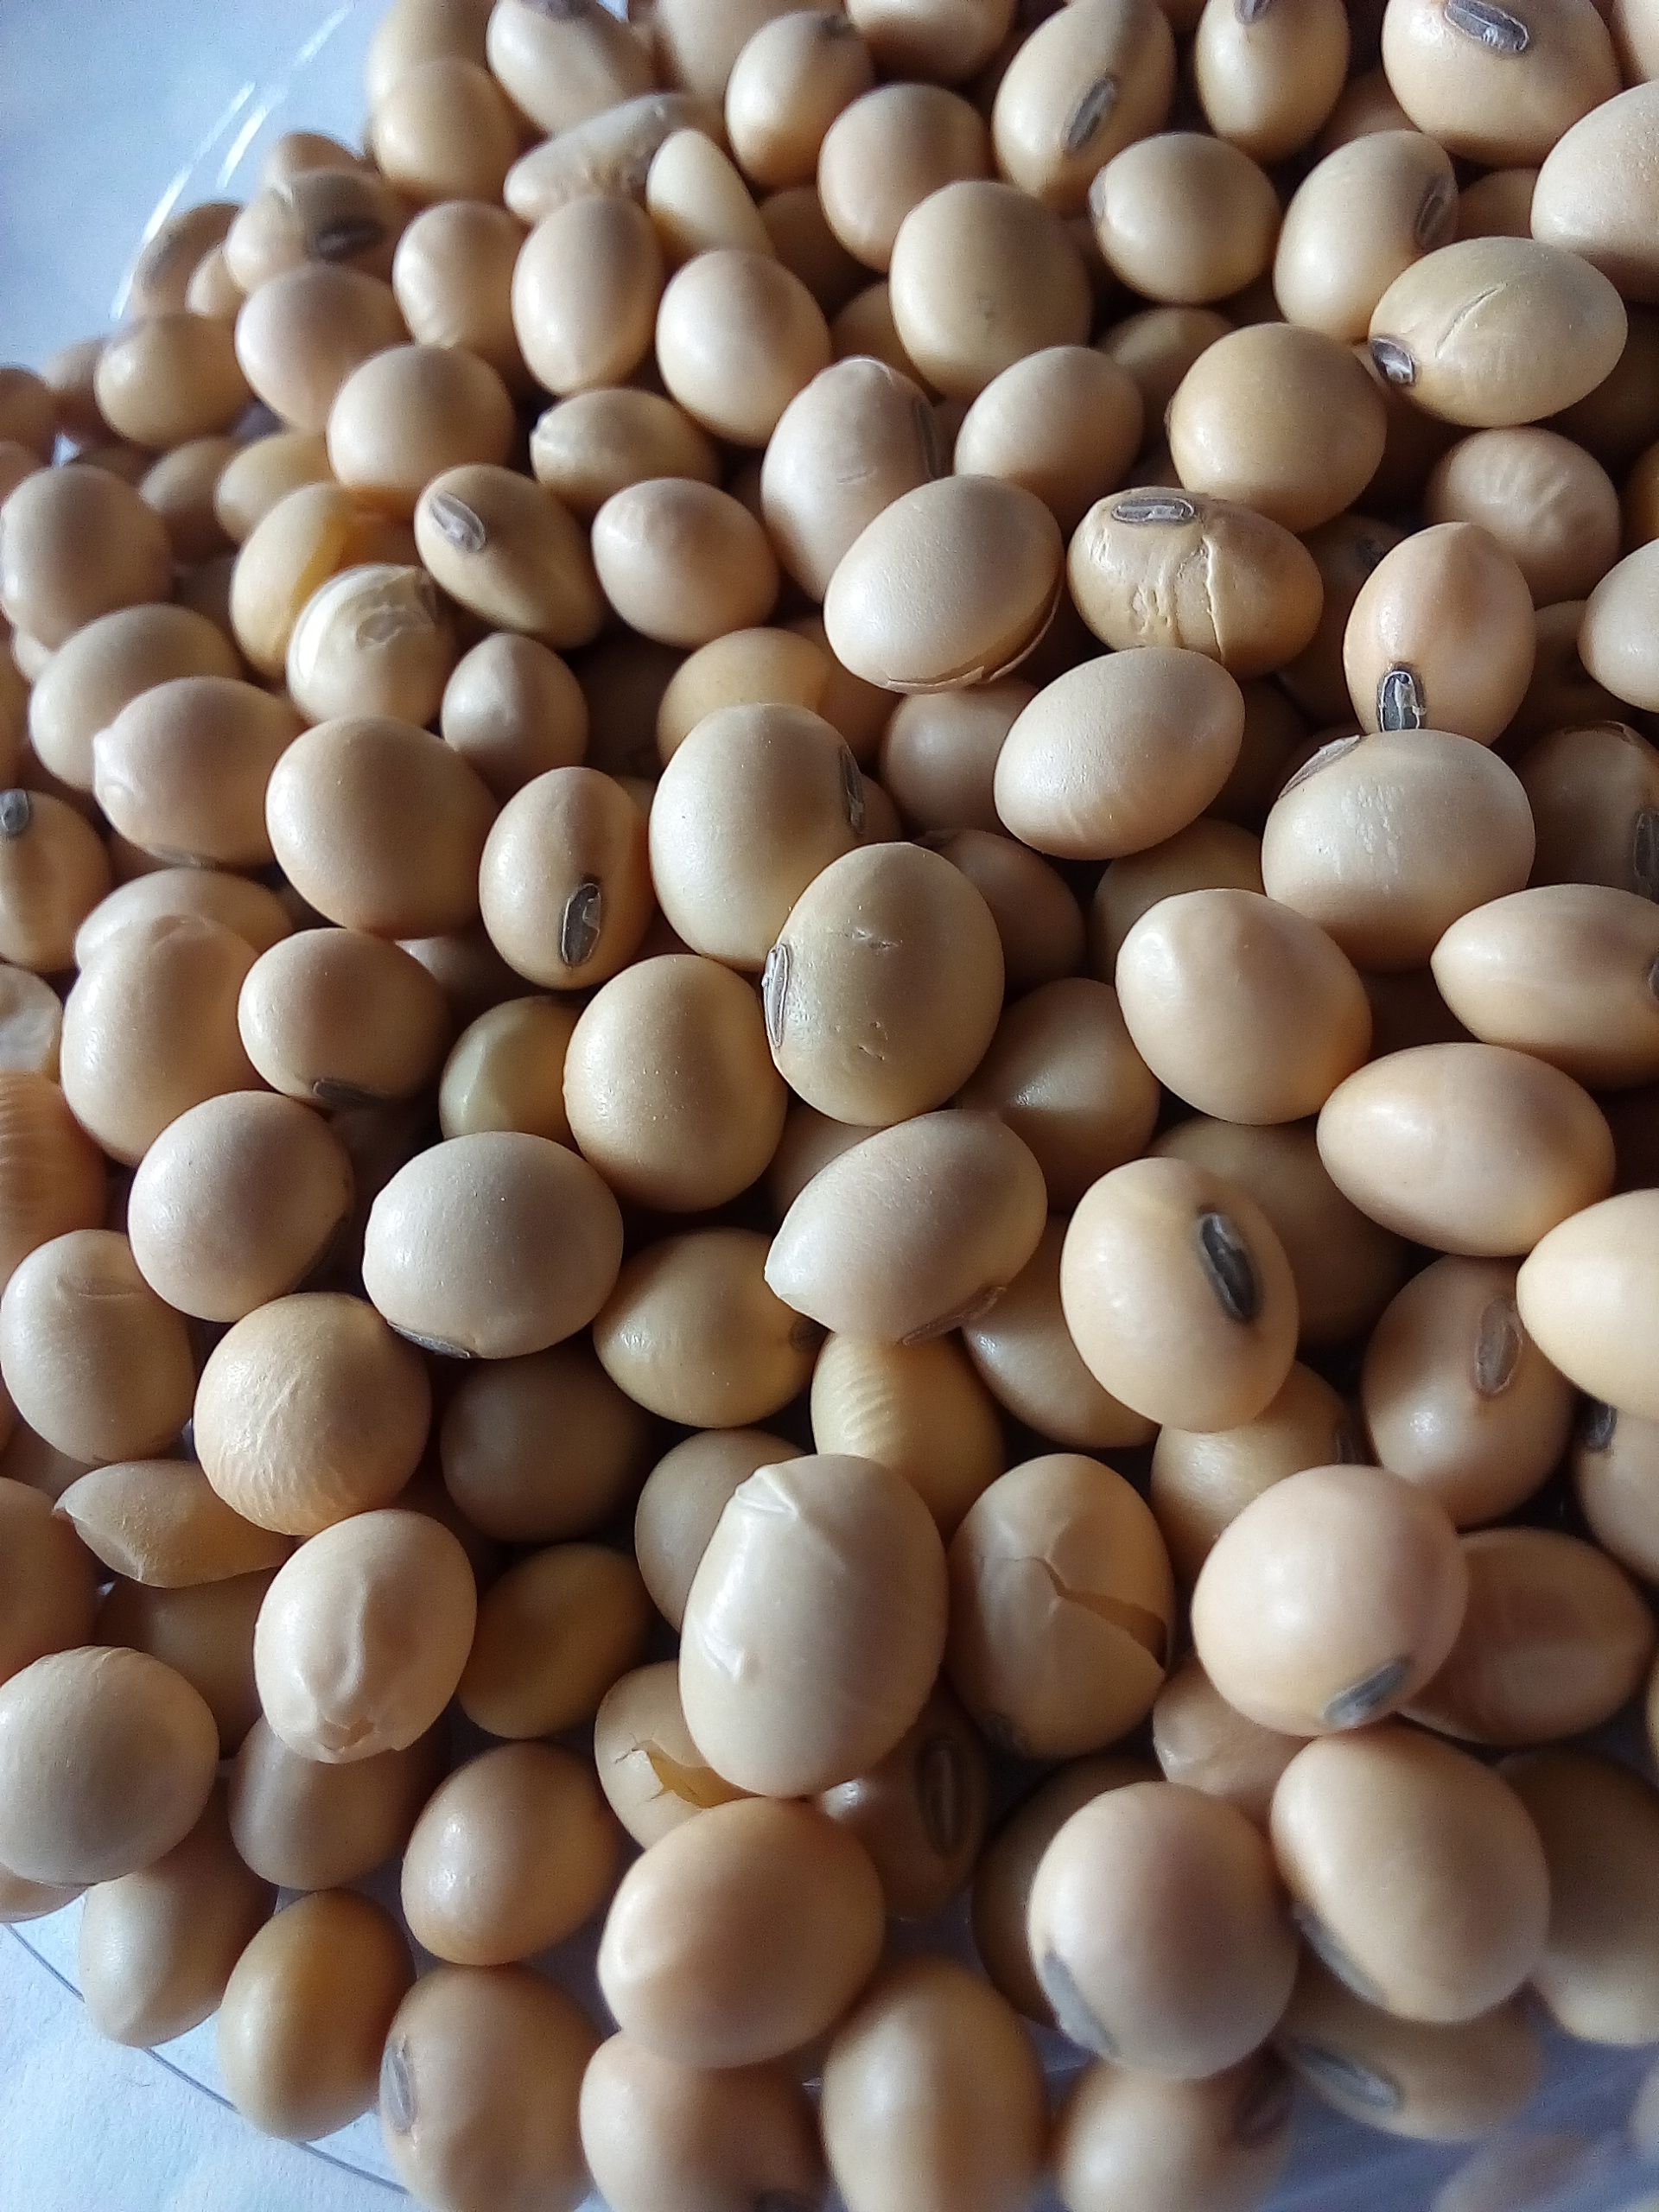
Rice seed variety: Unknown